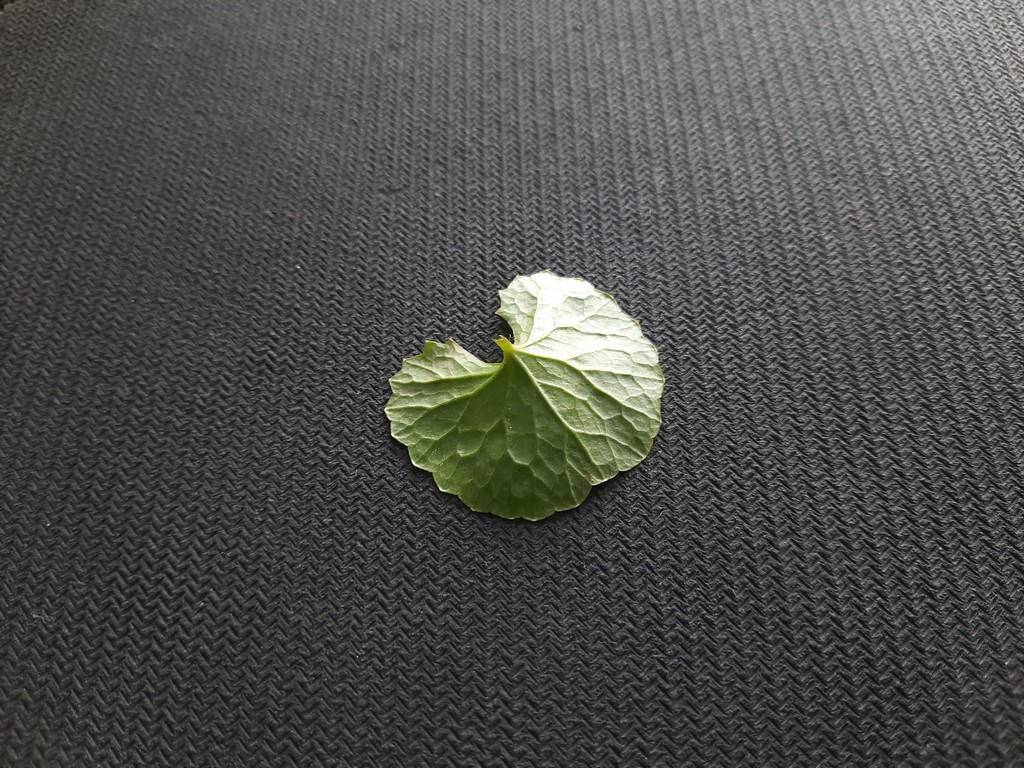
Label: Healthy